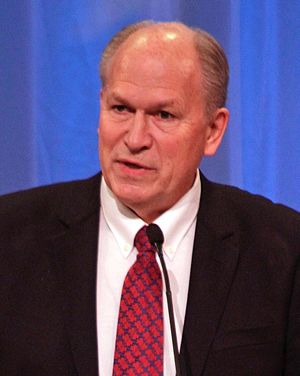
Bill Walker (politiker)
William M. Walker, kaldet Bill Walker er en amerikansk advokat og politiker. Han var delstatens Alaskas 11. guvernør fra 1. december 2014 indtil 3. december 2018.